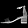
Label: Sandal